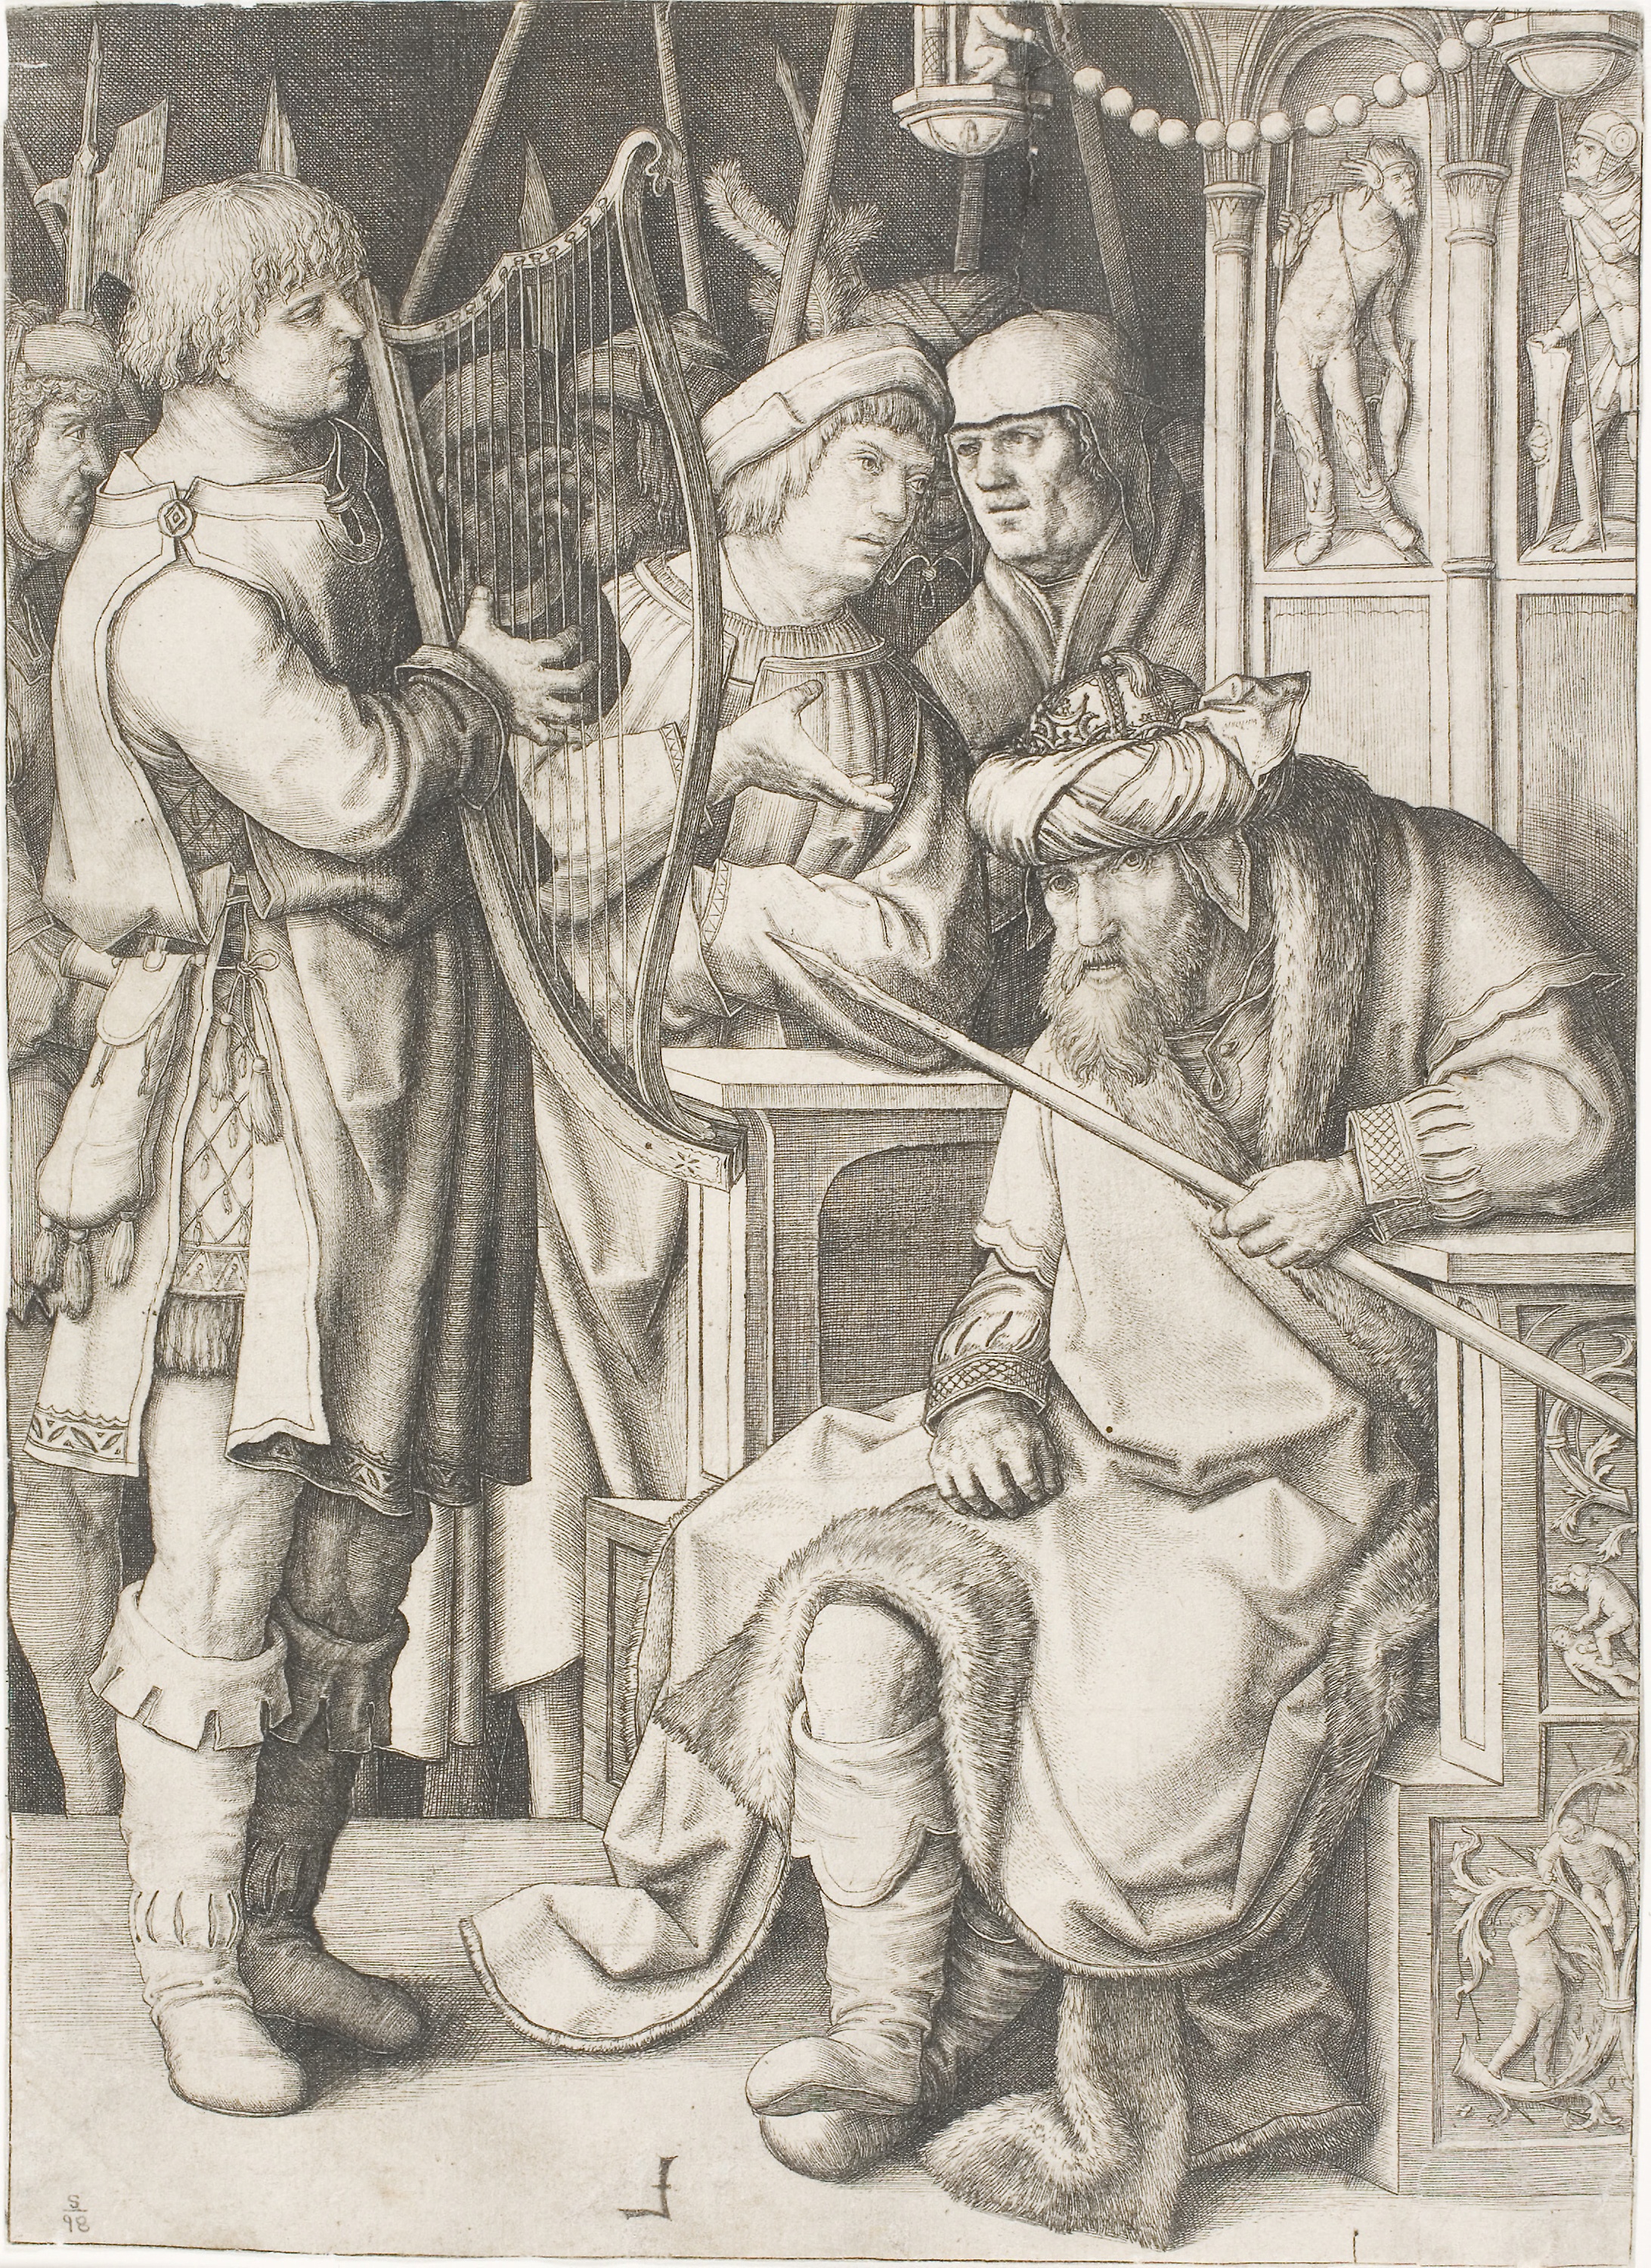
art, history, black and white, middle ages, drawing, illustration, monochrome, artwork, visual arts, ancient history